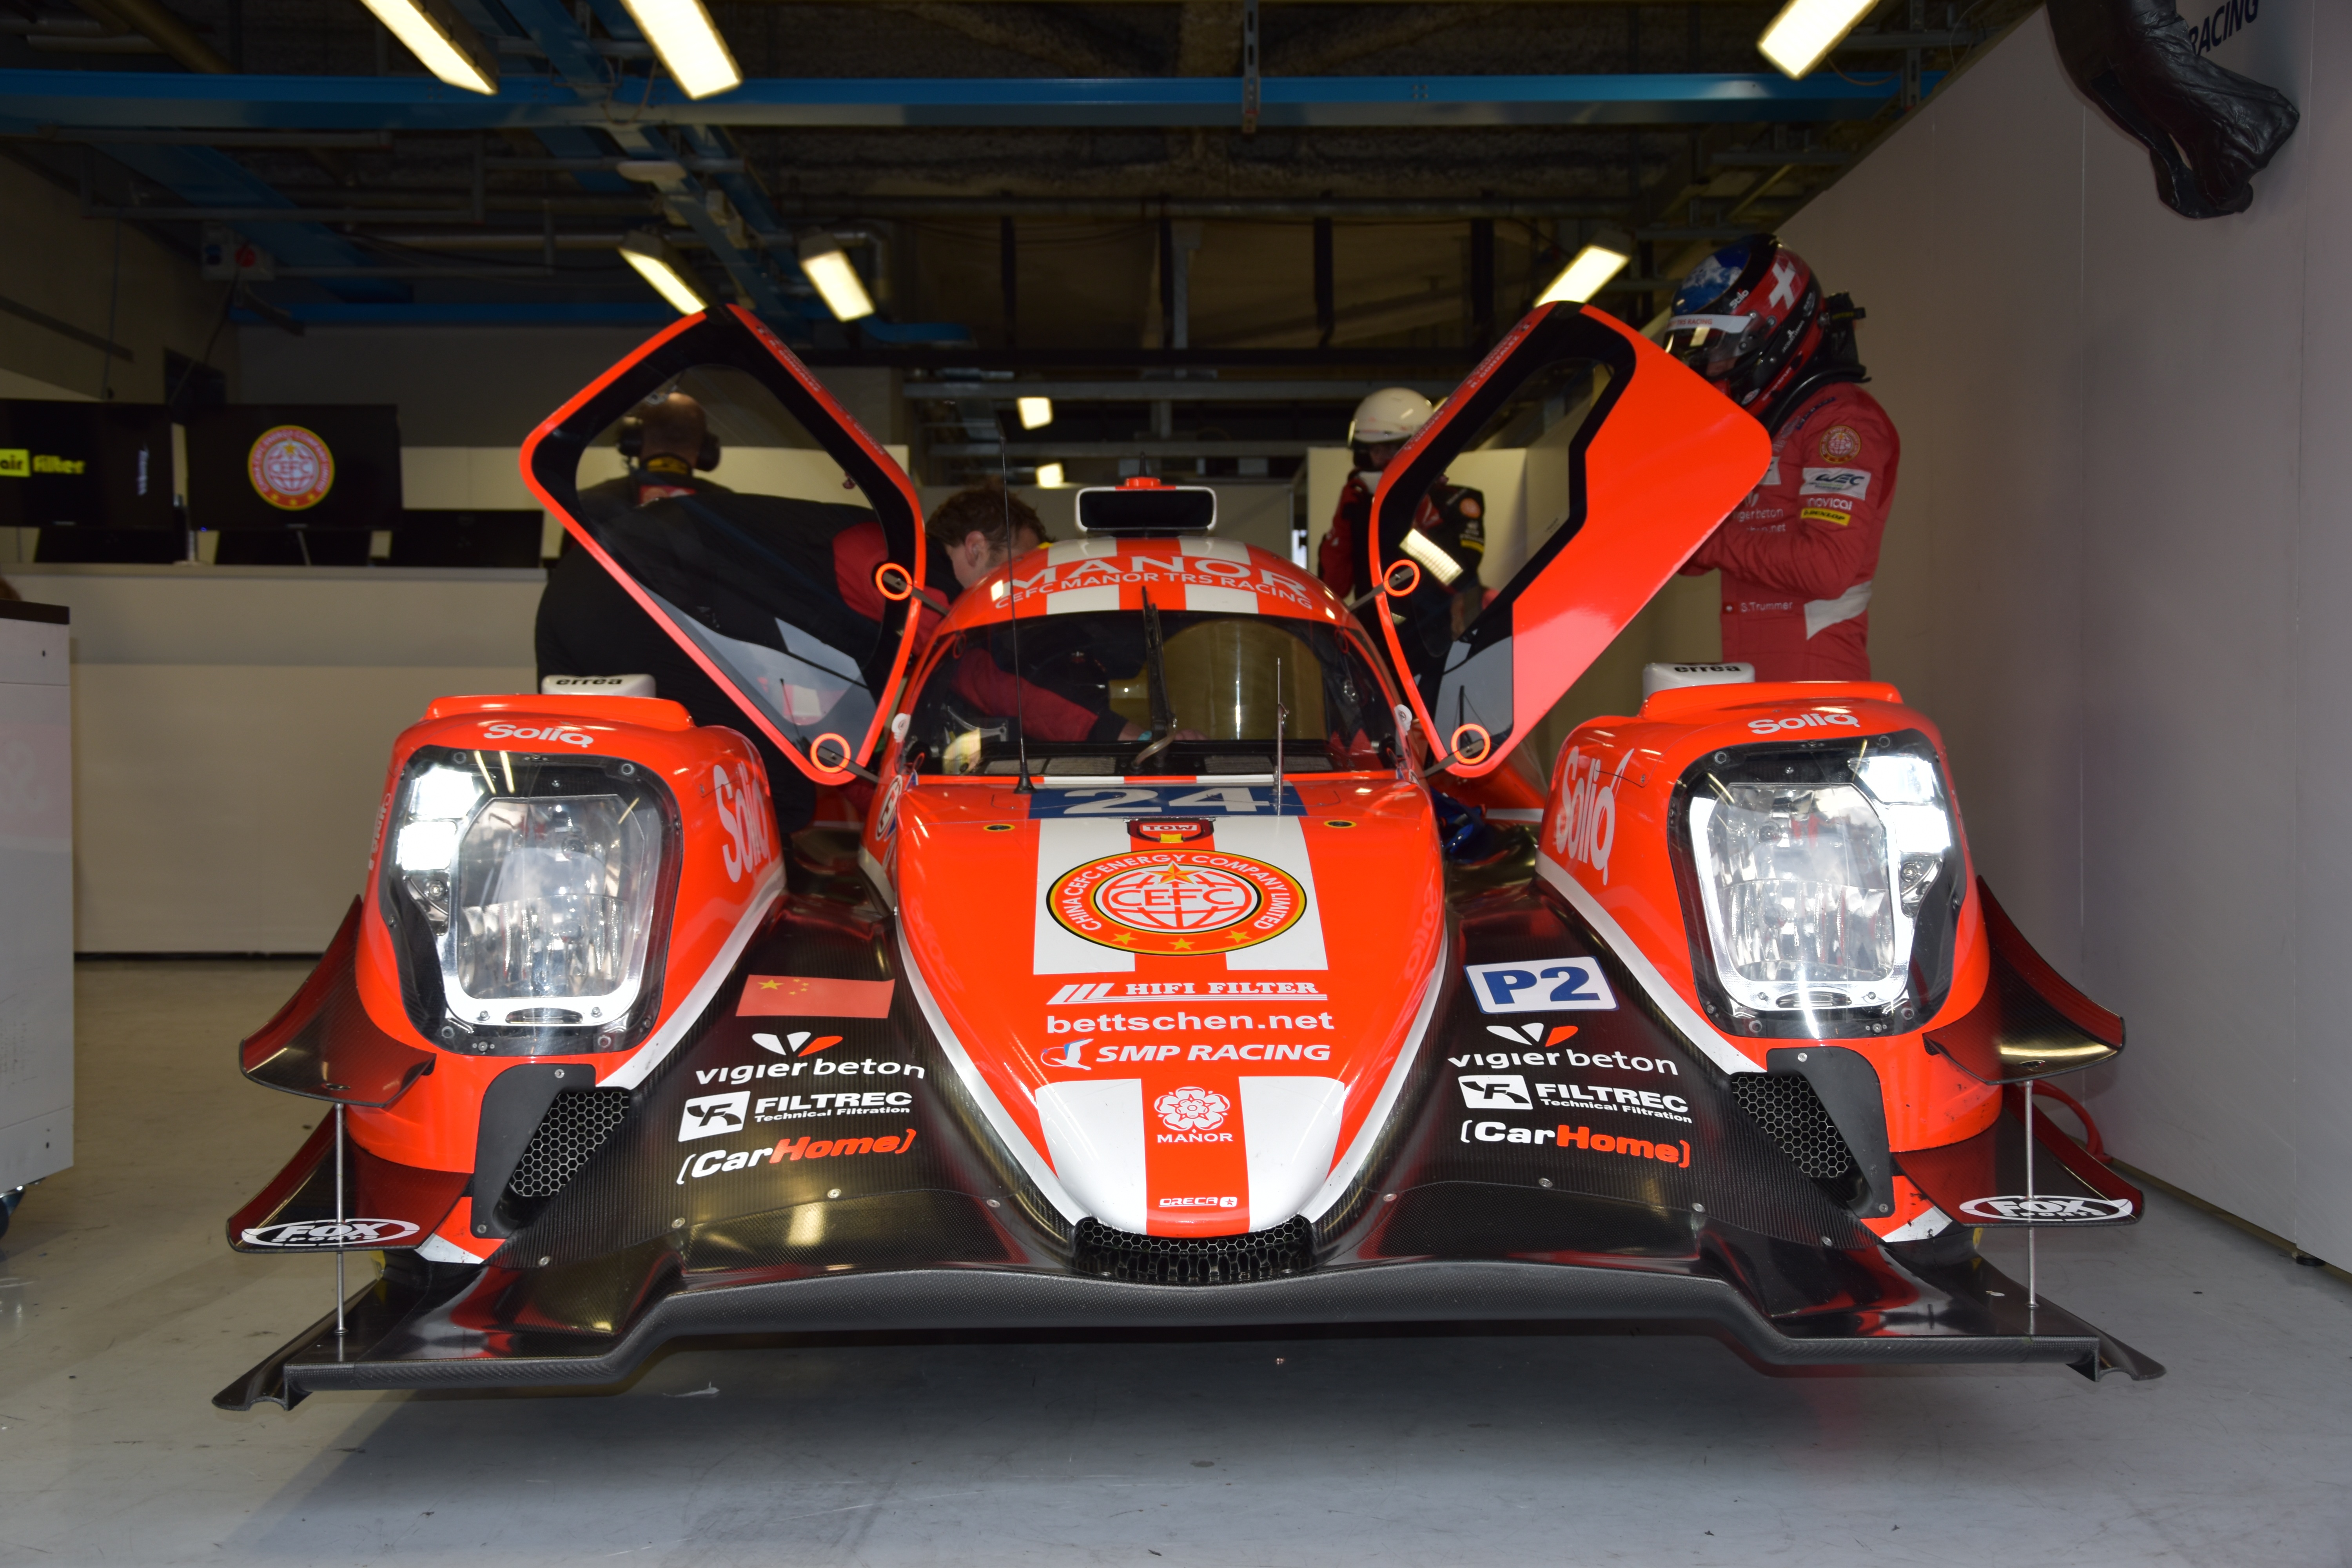
car, manor, vehicle, sports car, race car, supercar, race track, motorsport, racing car, long distance, auto show, land vehicle, automobile make, automotive design, performance car